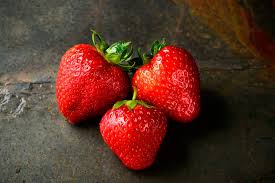
Label: Strawberry